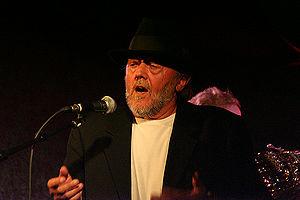
Le Canon de la culture danoise consiste en 108 œuvres d'exception censées représenter le cœur de la culture danoise, et réparties en huit catégories : architecture, arts plastiques, design, cinématographie, littérature, musique, spectacle vivant, et culture enfantine. Sur l'initiative du Ministre de la Culture Brian Mikkelsen en 2004, il fut mis au point par une série de comités sous les auspices du ministère de la Culture entre 2006 et 2007 comme "une collection et présentation des plus grands et plus importantes pièces de l'héritage culturel du Danemark". Chaque catégorie contient douze œuvres.